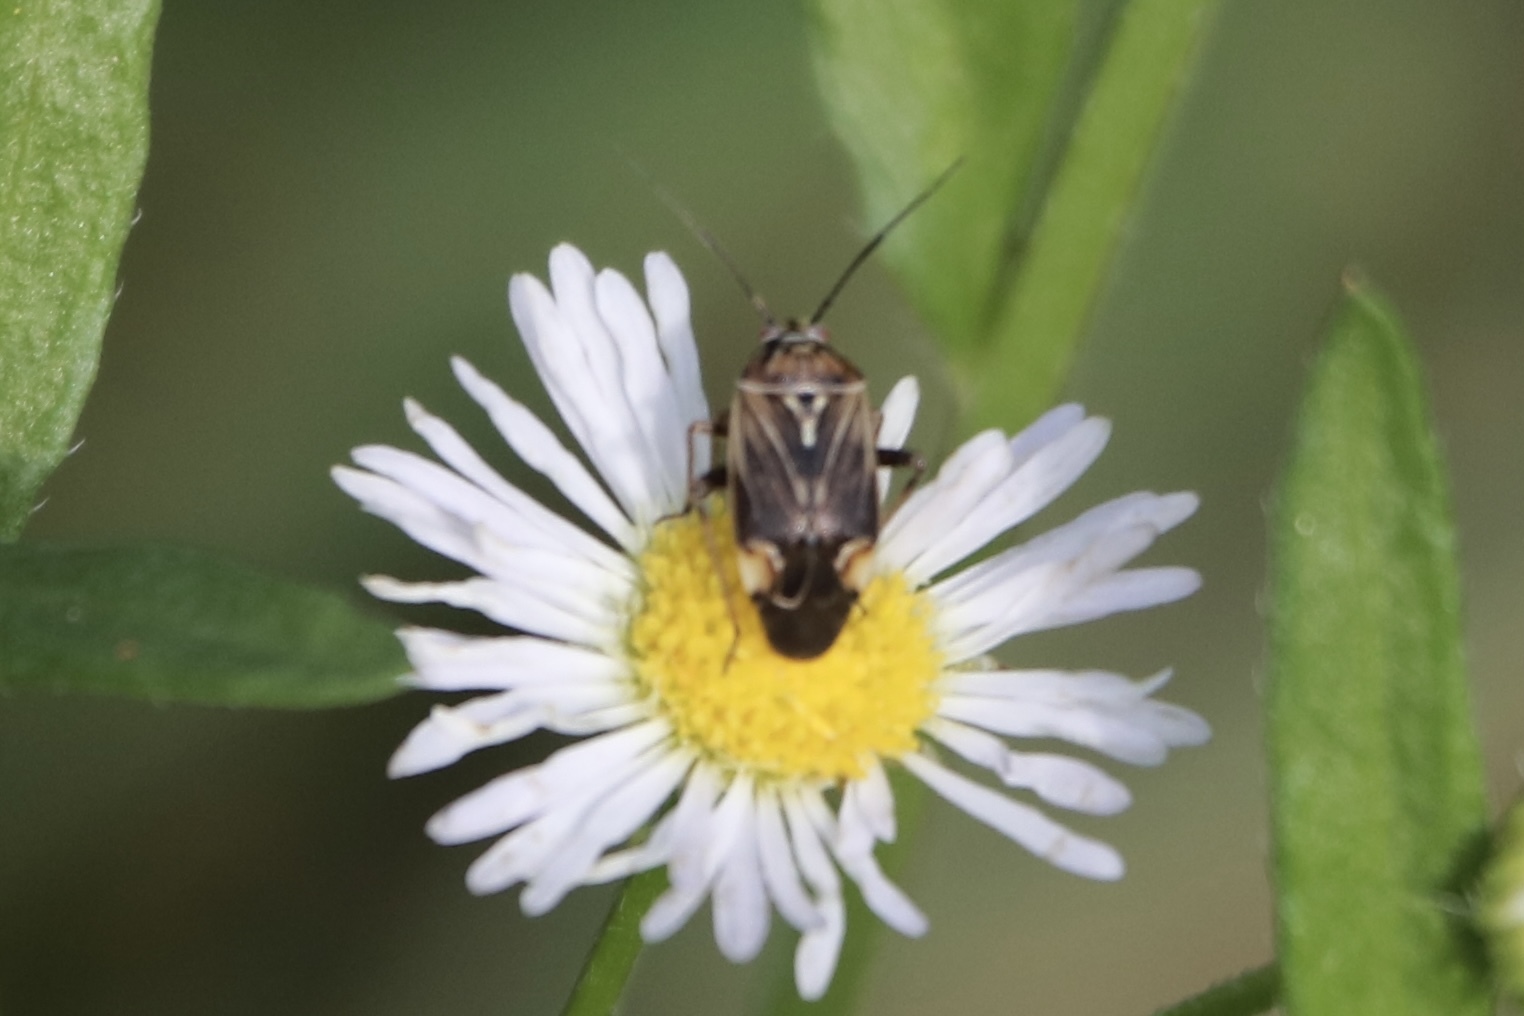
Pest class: lygus_bug